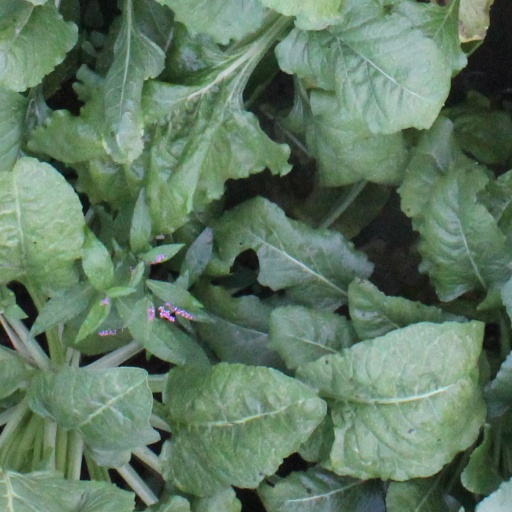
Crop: sugar beet